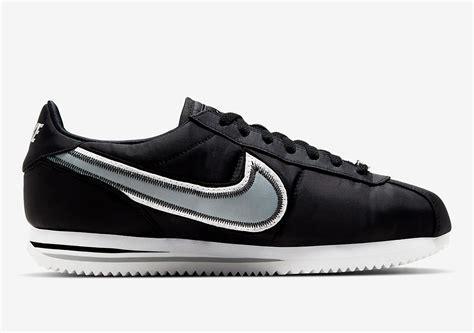
Brand: Nike
Model: Cortez